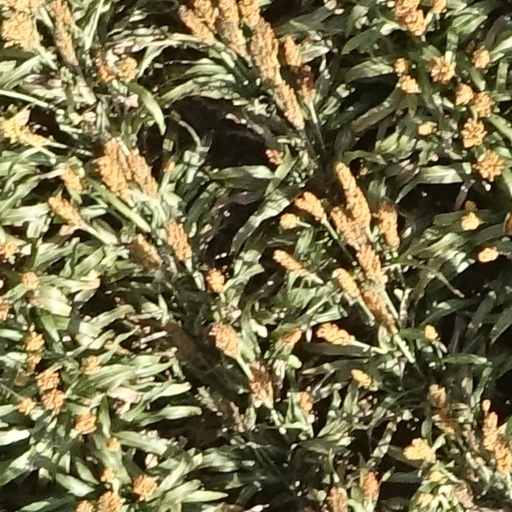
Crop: sorghum